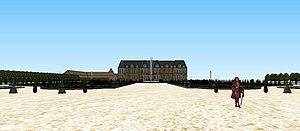
Vue sur le château depuis le bout du parterre
Monchy-Humières est une commune française située dans le département de l'Oise en région Hauts-de-France.